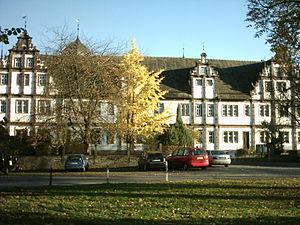
La renaissance de la Weser est une forme de style architectural de la Renaissance que l'on trouve principalement dans le bassin de la Weser, fleuve du nord-ouest de l'Allemagne, ce style étant relativement bien conservé dans les villes de la région.